Svetlana Kulikova

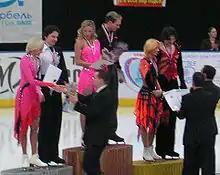
Kulikova on the Russian Nationals podium in 2004.

Svetlana Kulikova (born November 14, 1980) is a Russian former competitive ice dancer. With Arseni Markov, she won bronze medals at the 2001 Winter Universiade and 2002 Skate Canada International. With Vitali Novikov, she was the 2003 Nebelhorn Trophy champion.